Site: brandenburg
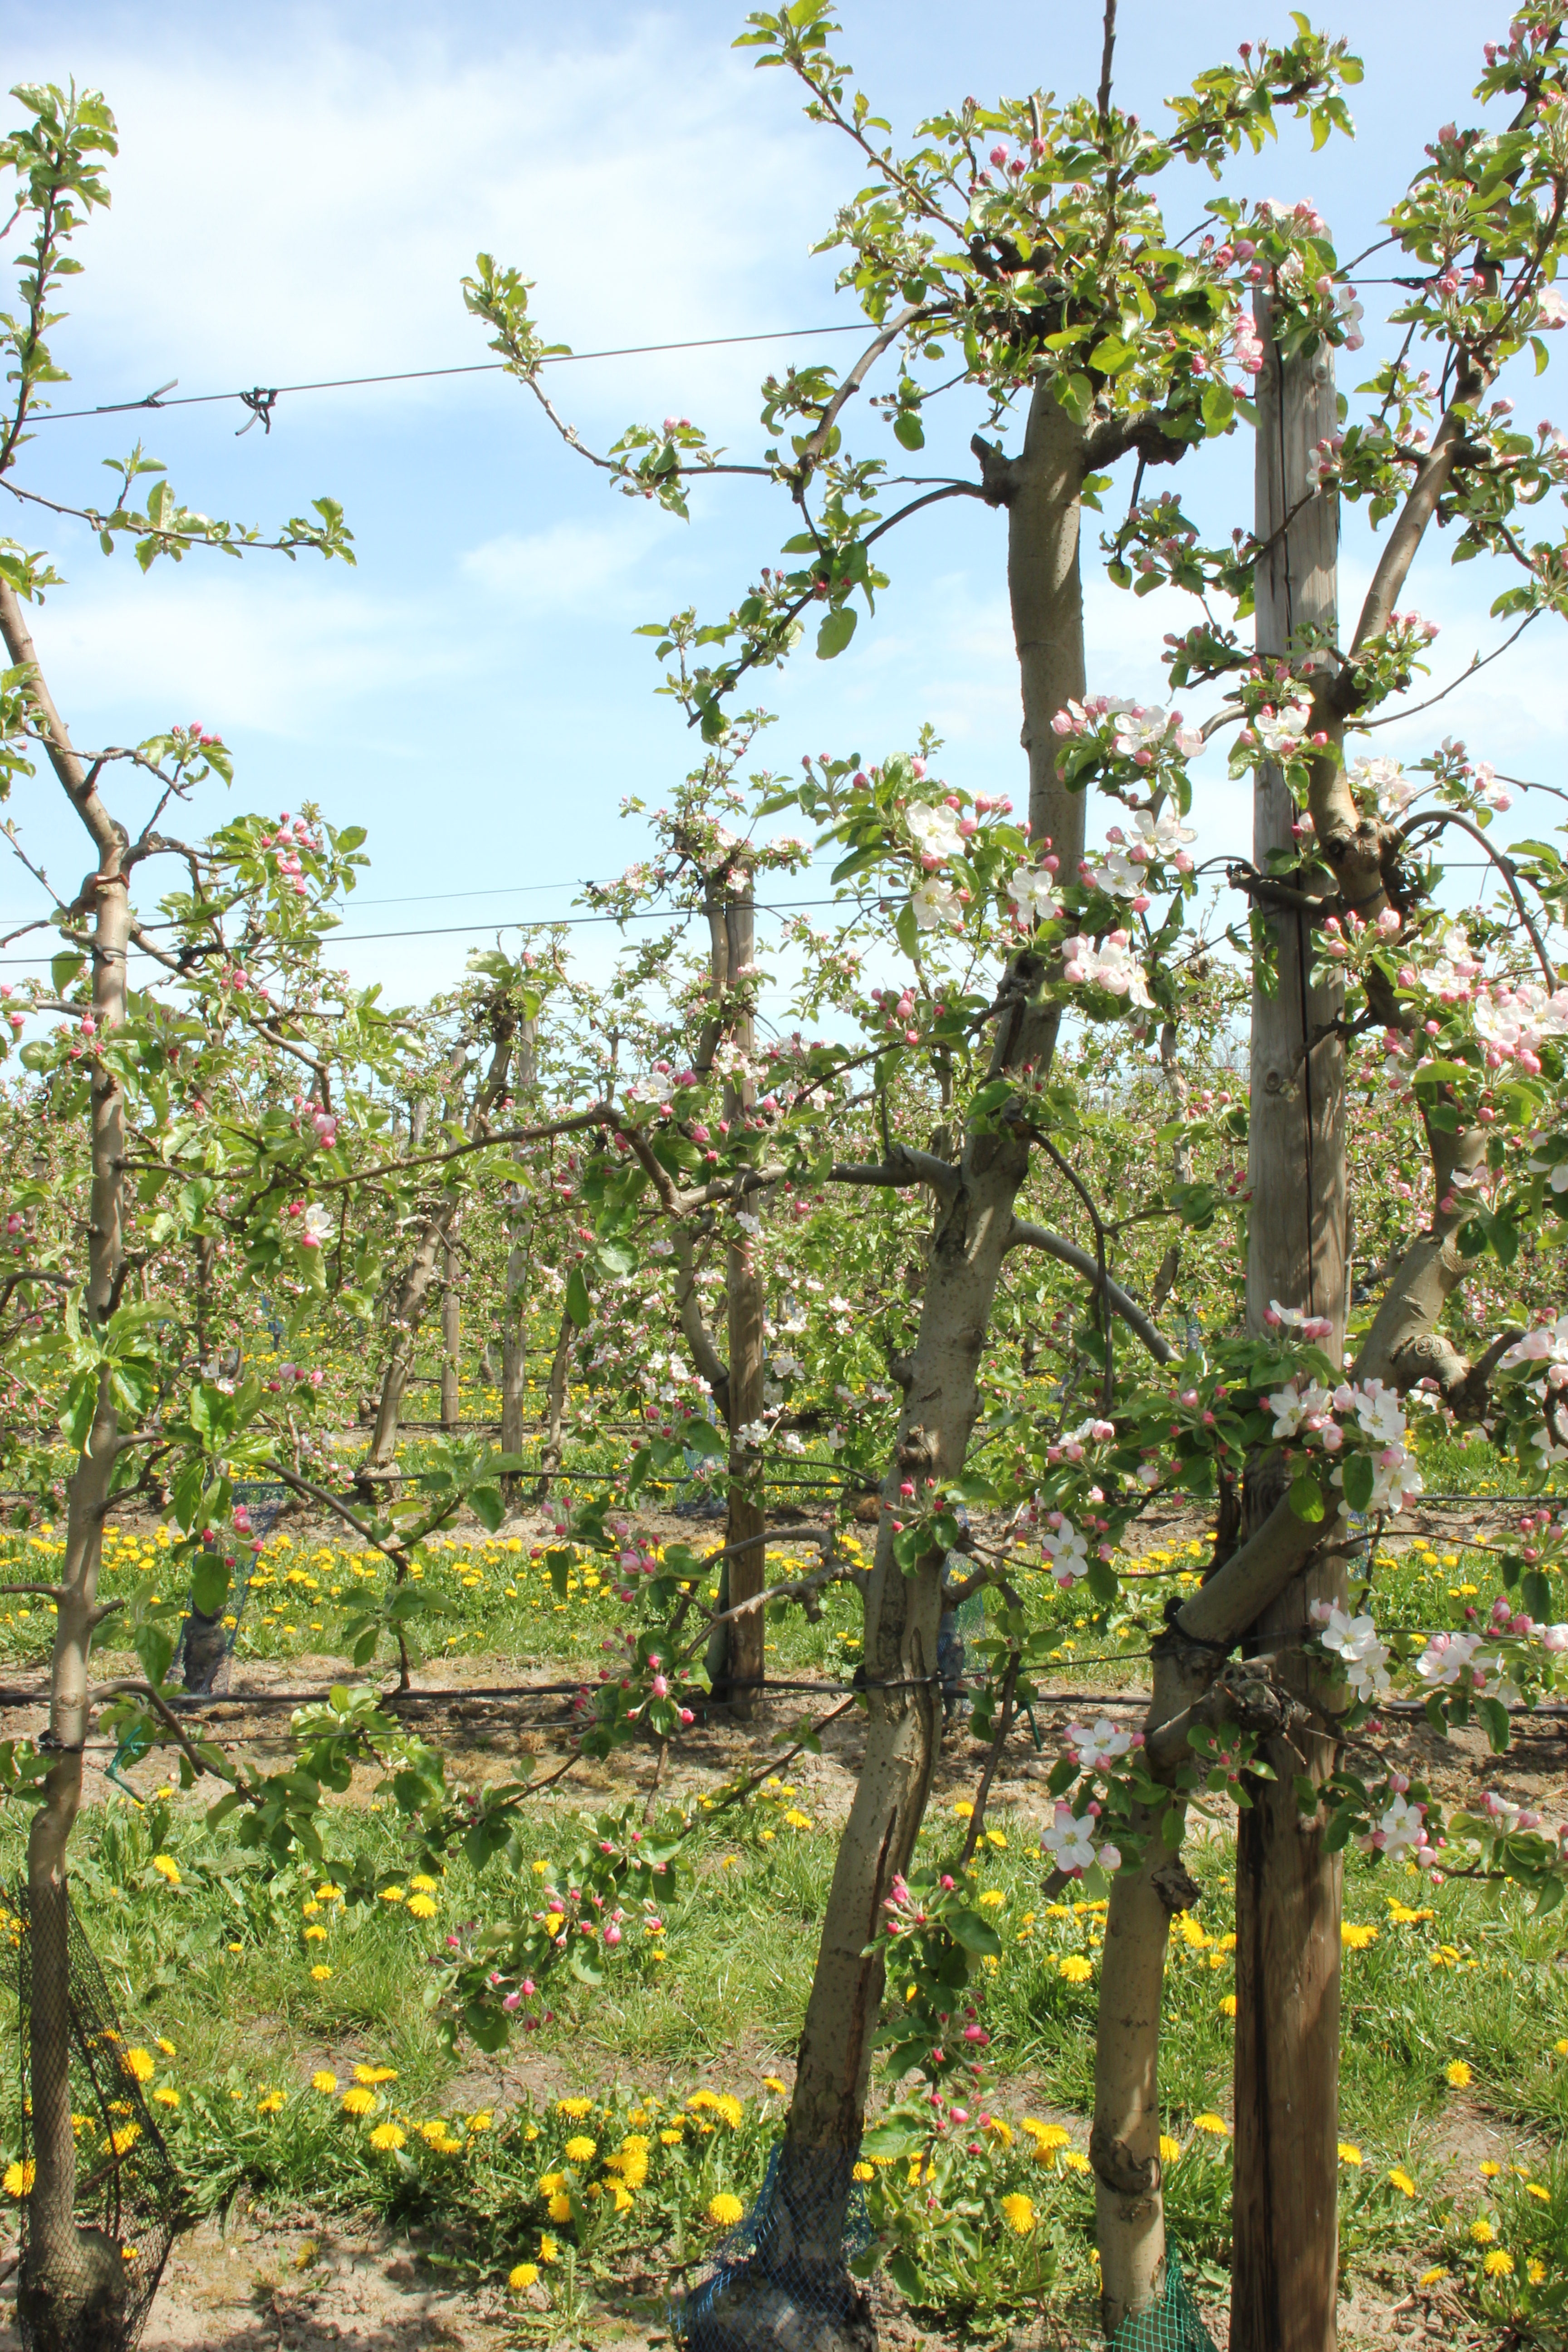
Growth stage (BBCH 57): Inflorescence emergence